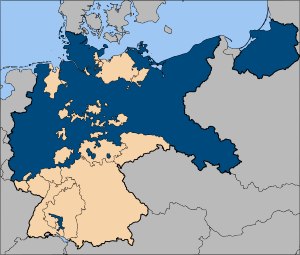
Fristaten Preussen
Kort over Preussen.
Fristaten Preussen var en tysk stat i Weimarrepublikken, en periode i mellemkrigstiden da Tyskland havde en svag demokratisk forfatning, og i lighed med i dag var organiseret som en forbundsstat. Preussen var efter 1. verdenskrig den største stat i Tyskland med omkring 62 % af både territorium og befolkning. I 1925 havde Preussen et areal på 292.695,36 km² og en befolkning på 38.175.986 indbyggere.